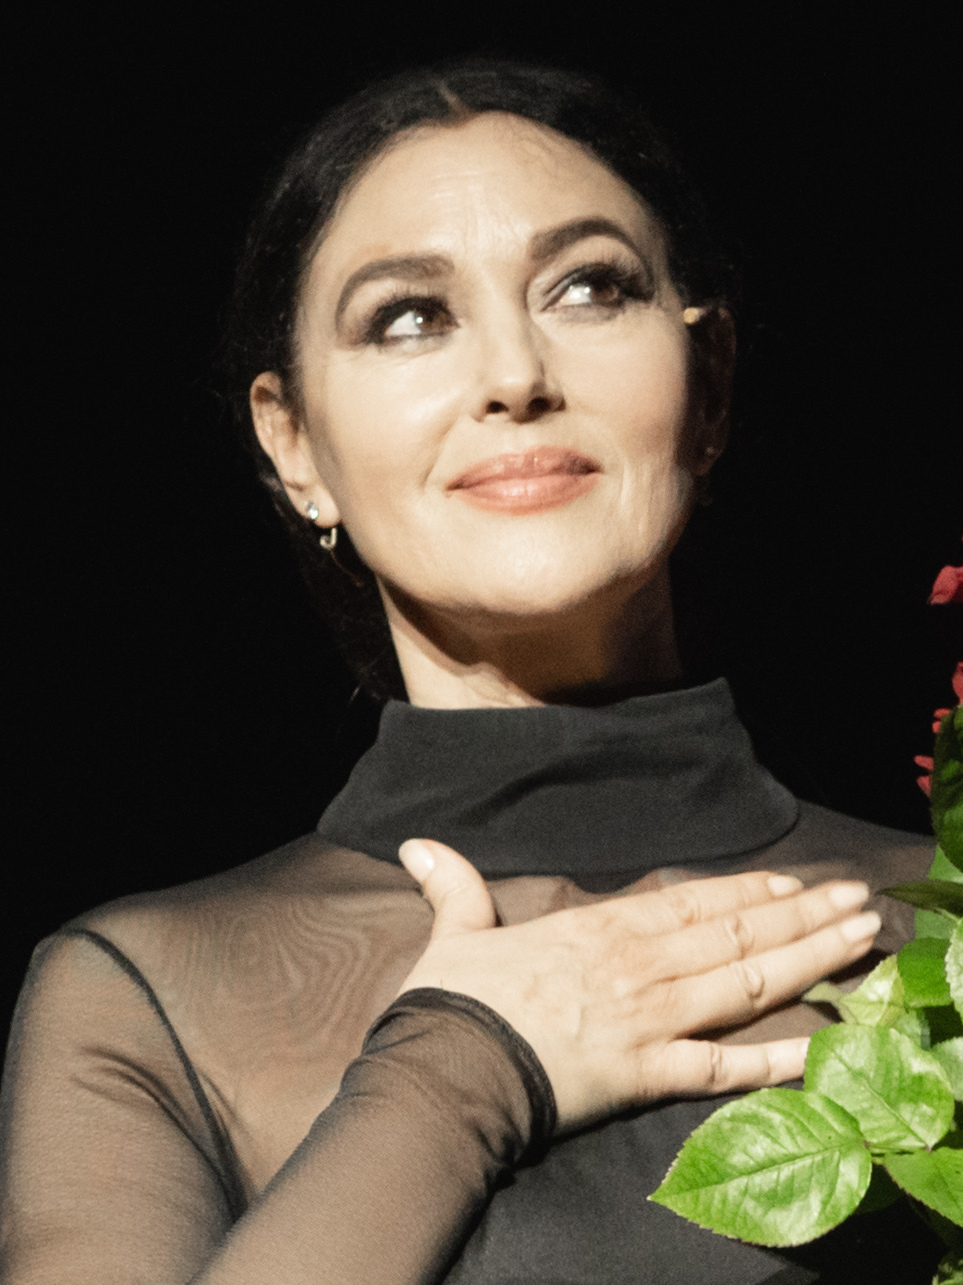
โมนีกา เบลลุชชี

| name = โมนีกา เบลลุชชี
| image = Monica Bellucci in 2022.jpg
| caption = เบลลุชซีในปี 2022
| birthname = โมนีกา อันนา มารีอา เบลลุชชี
| location = ซิตตาดีกัสเตลโล แคว้นอุมเบรีย อิตาลี
| spouse = แว็งซ็อง กาแซล (1999 - 2013)
| occupation = นักแสดง นางแบบ
| yearsactive = ค.ศ. 1992 - ปัจจุบัน
| เครื่องดนตรี =
| ค่าย =
| ส่วนเกี่ยวข้อง =
| ตุ๊กตาทอง =
| สุพรรณหงส์ =
| ชมรมวิจารณ์บันเทิง =
| โทรทัศน์ทองคำ =
โมนีกา อันนา มารีอา เบลลุชชี () เกิดเมื่อวันที่ 30 กันยายน ค.ศ. 1964 เป็นนักแสดงและนางแบบชาวอิตาลี
โมนีกา เบลลุชชี เกิดที่เมืองซิตตาดีกัสเตลโล แคว้นอุมเบรีย ทางตอนกลางของอิตาลี เริ่มทำงานเป็นนางแบบตั้งแต่อายุ 16 ปี ขณะกำลังเรียนวิชากฎหมายที่มหาวิทยาลัยเปรูจา เธอเริ่มมีชื่อเสียงในแวดวงนางแบบตั้งแต่ ค.ศ. 1989 หลังจากย้ายไปอยู่ที่เมืองมิลาน เป็นนางแบบในสังกัดอีลิท โมเดล และมีชื่อเสียงในปารีสและนิวยอร์ก
โมนีกา เบลลุชชี เริ่มมีผลงานแสดงภาพยนตร์ตั้งแต่ปี ค.ศ. 1992 แสดงประกอบเป็นเจ้าสาวของแดรกคิวลา ในภาพยนตร์เรื่อง "Bram Stoker's Dracula" กำกับโดยฟรานซิส ฟอร์ด คอปโปลา เริ่มมีชื่อเสียงเป็นที่รู้จักจากบทนำในภาพยนตร์ "Malèna" (มาเลน่า ผู้หญิงสะกดโลก) กำกับโดยจูเซปเป ทอร์นาทอเร และบทบาทที่เป็นที่จดจำ คือบทเพอร์ซิโฟเน ใน "เดอะ เมทริกซ์ รีโหลดเดด" และ "เดอะ เมทริกซ์ เรฟโวลูชั่นส์" กำกับโดยพี่น้องวาชอฟสกี และบทแมรี แมกดาลีน ใน "เดอะ แพสชั่น ออฟ เดอะ ไครสต์" กำกับโดยเมล กิบสัน
ในปี 2015 โมนีกา เบลลุชชีได้รับเลือกให้แสดงใน "องค์กรลับดับพยัคฆ์ร้าย" ภาพยนตร์ในชุดเจมส์ บอนด์ ลำดับที่ 24 โดยเธอจะเป็นสาวบอนด์ที่มีอายุมากที่สุด 'I prefer Bond Woman' Monica Bellucci, 50, reveals all about James Bond Spectre filming
== อ้างอิง ==
== แหล่งข้อมูลอื่น ==
*
* ชีวประวัติ Monica Bellucci ที่ Fashion Model Directory
หมวดหมู่:นักแสดงอิตาลี
หมวดหมู่:นางแบบอิตาลี
หมวดหมู่:บุคคลจากแคว้นอุมเบรีย